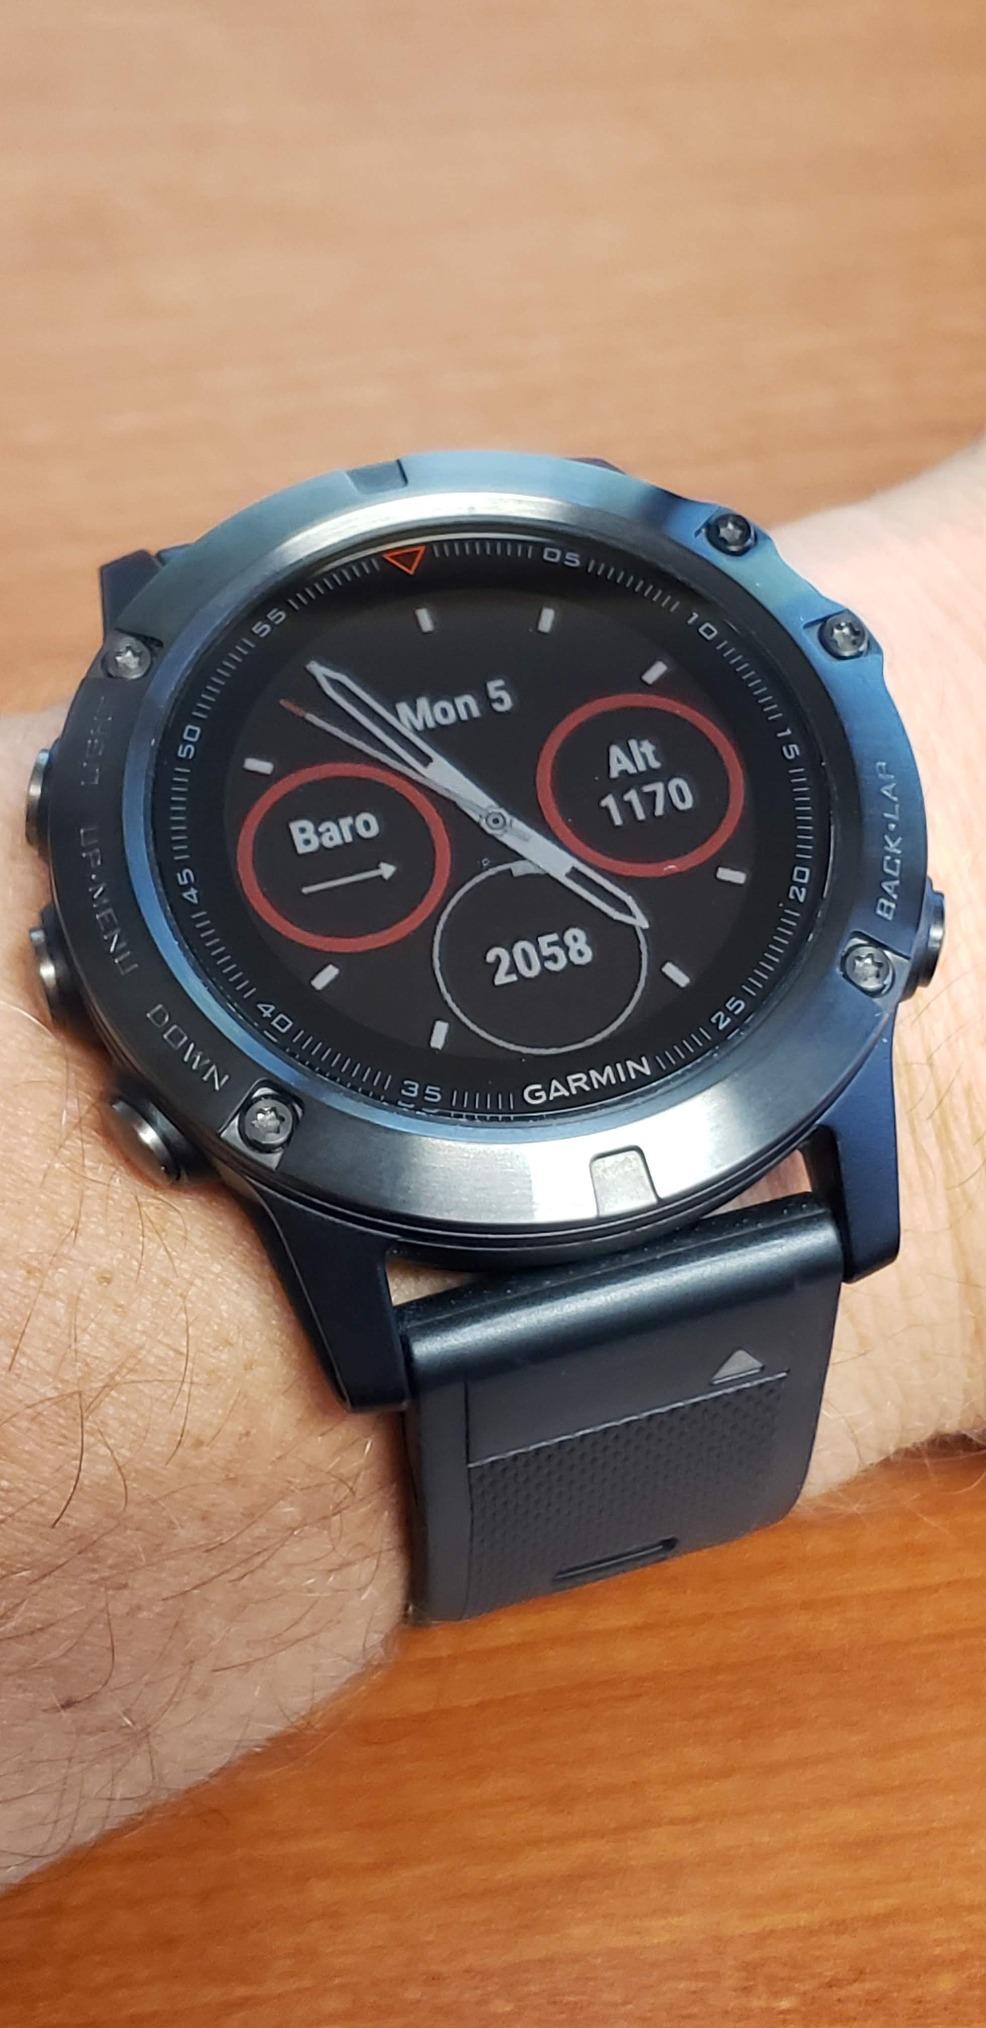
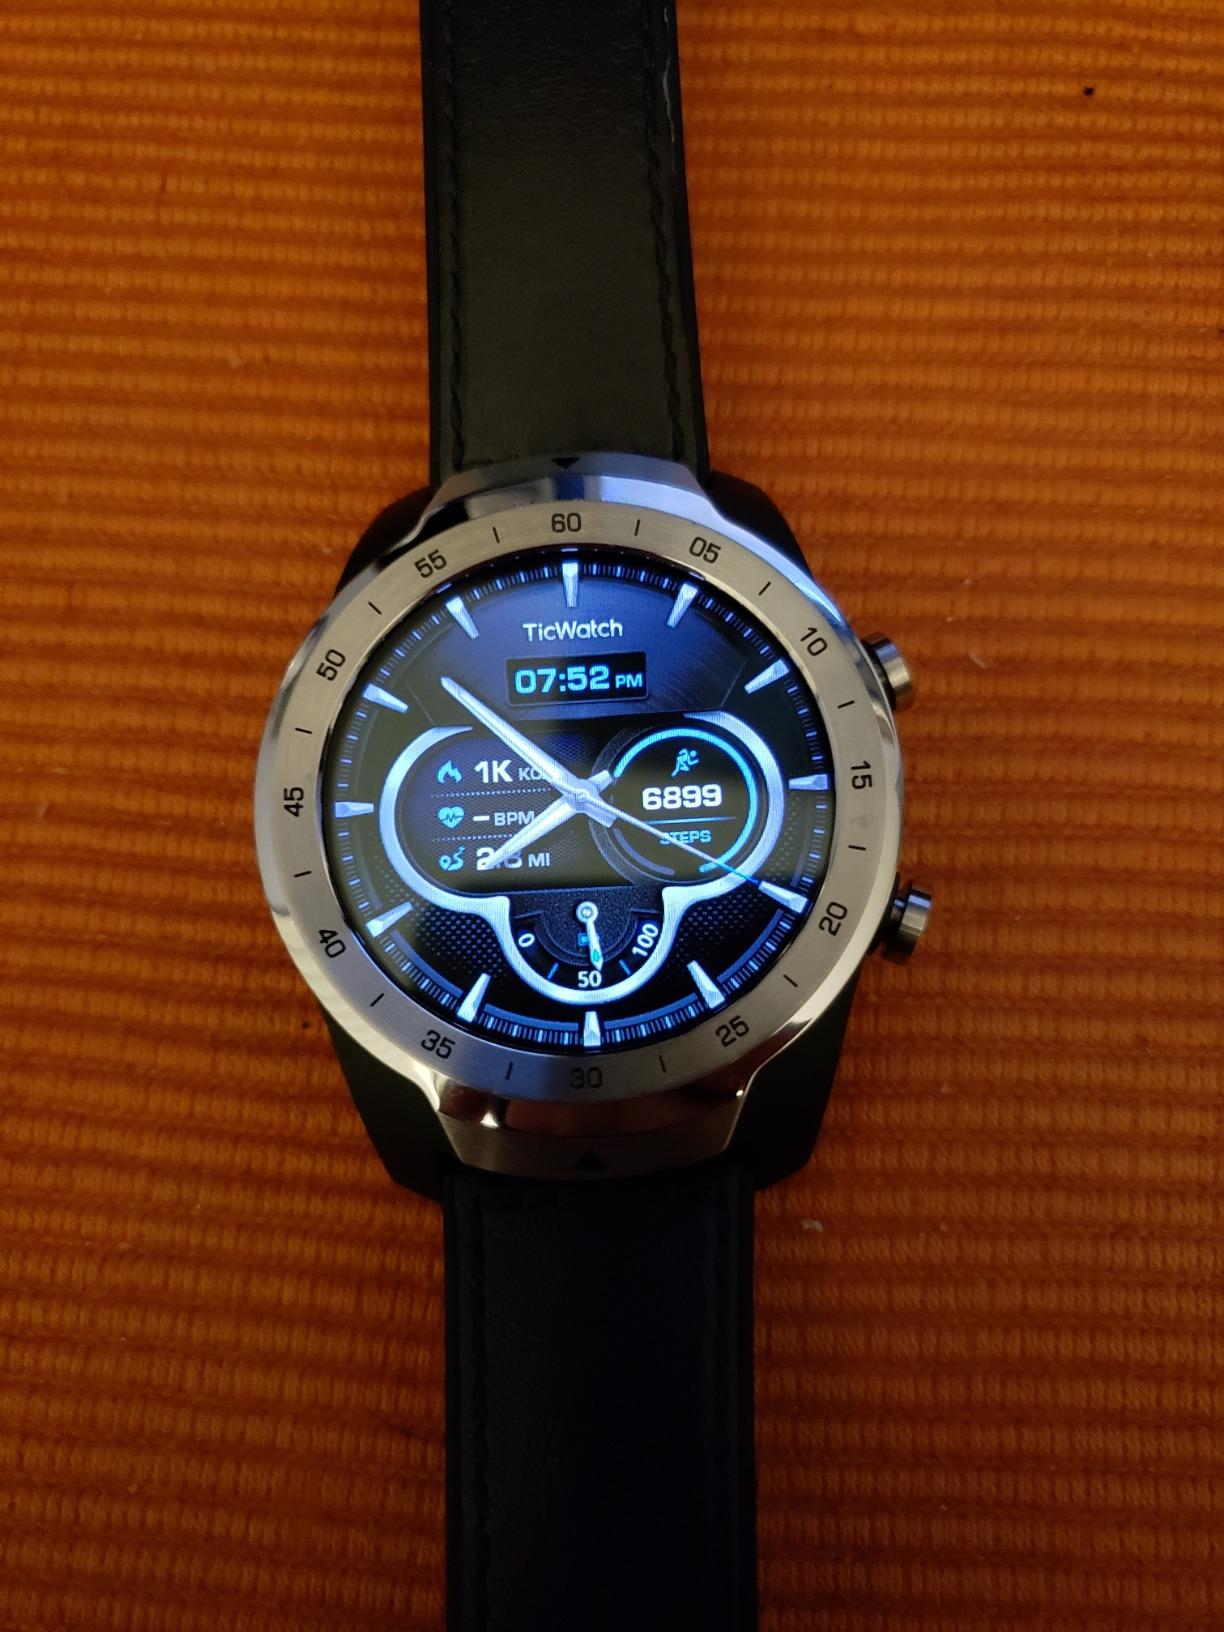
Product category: smartwatch
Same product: no